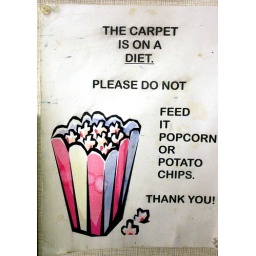
well i guess so, by looking at the dirty paper